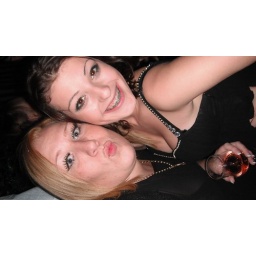
me in black dress with brown hair x